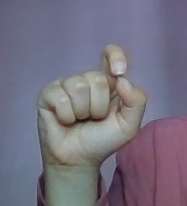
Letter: fa